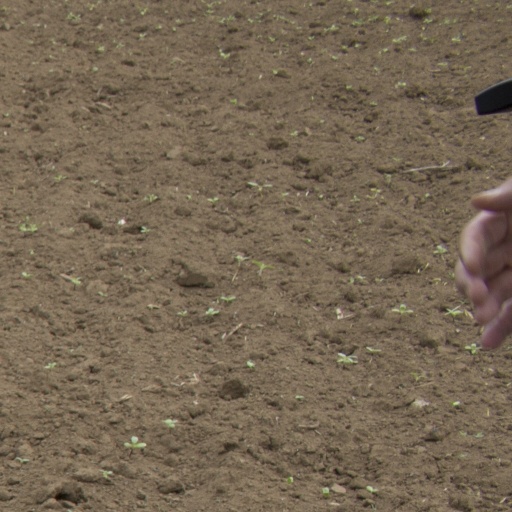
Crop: Jerusalem artichoke